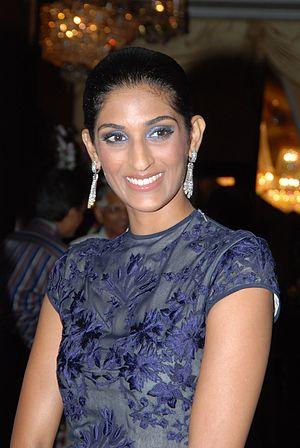
Vasuki Sunkavalli, née le 17 août 1984 à Hyderabad en Andhra Pradesh, est un mannequin indien.